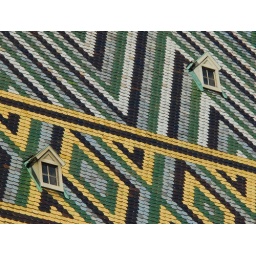
Dormer windows in the roof of the Stephansdom